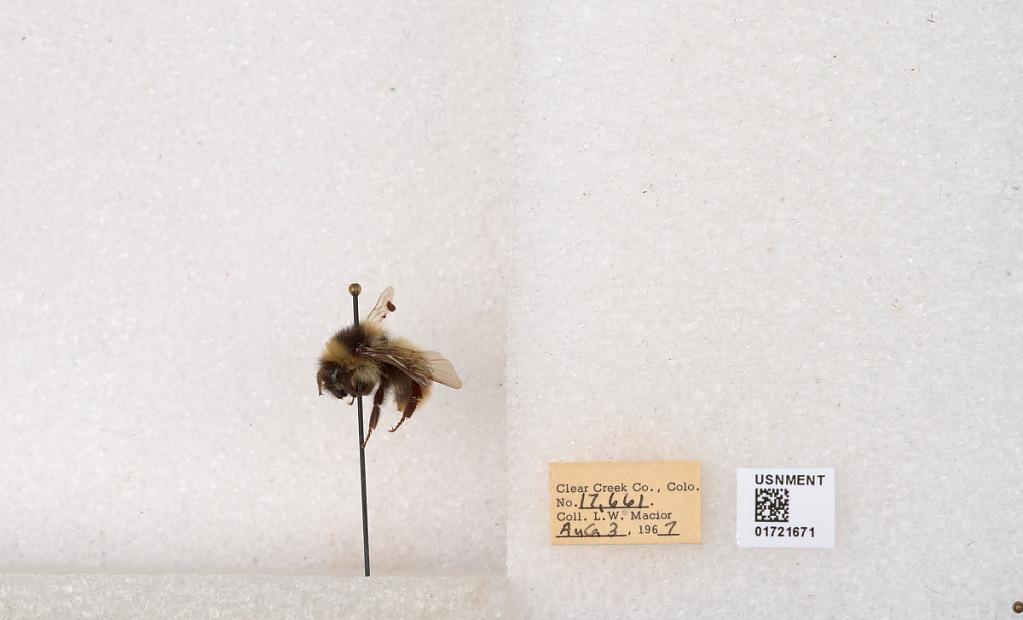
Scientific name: Bombus kirbyellus
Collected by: L. Macior
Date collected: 1967-8-3
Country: United States
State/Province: Colorado
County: Clear Creek
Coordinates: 39.6891, -105.644